William T. Hobbins

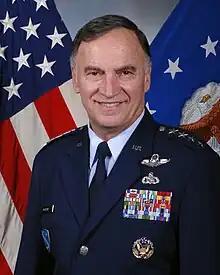
General William T. Hobbins

William Thomas Hobbins (born February 18, 1946) is a former Air Force general, commander of U.S. Air Forces Europe; commander of Air Component Command, Ramstein; and director of Joint Air Power Competence Center, Kalkar, Germany.